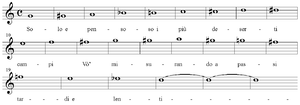
Le madrigal est une forme ancienne de musique vocale qui s'est développée au cours de la Renaissance et au début de la période baroque.